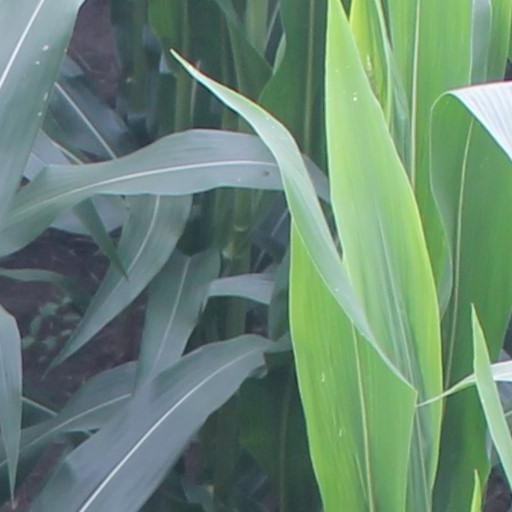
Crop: maize; corn